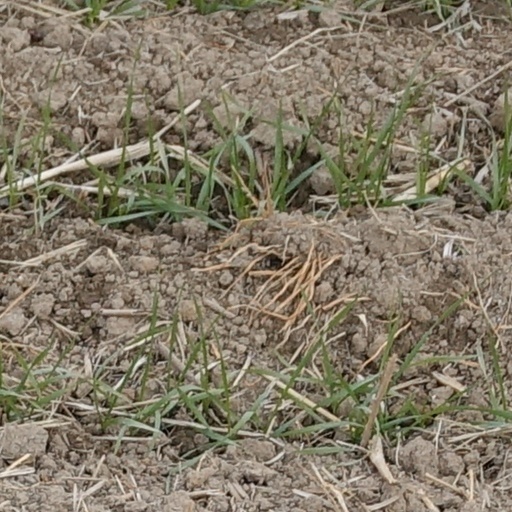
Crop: wheat